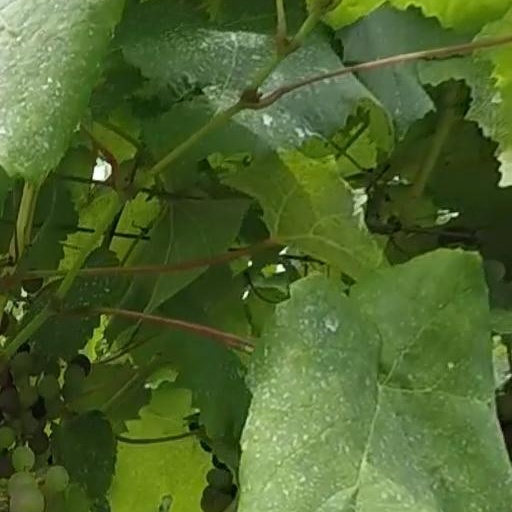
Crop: grape